Google Alerts

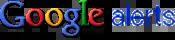
Old Google Alerts logo

Google Alerts is a content change detection and notification service, offered by Google. The service sends emails to the user when it finds new results—such as web pages, newspaper articles, blogs, or scientific research—that match the user's search term(s). In 2003, Google launched Google Alerts, which were the result of Naga Kataru's efforts. His name is on the three patents for Google Alerts.